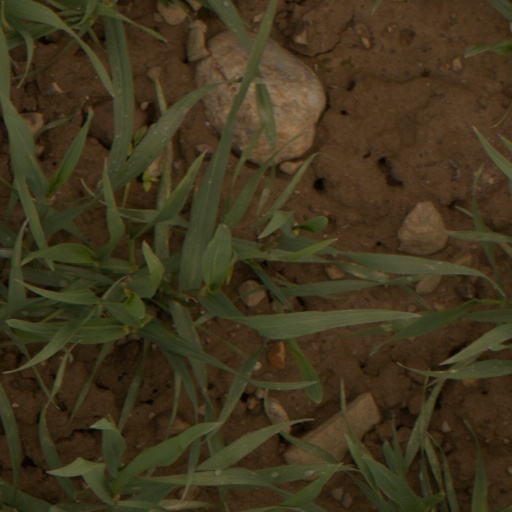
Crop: wheat